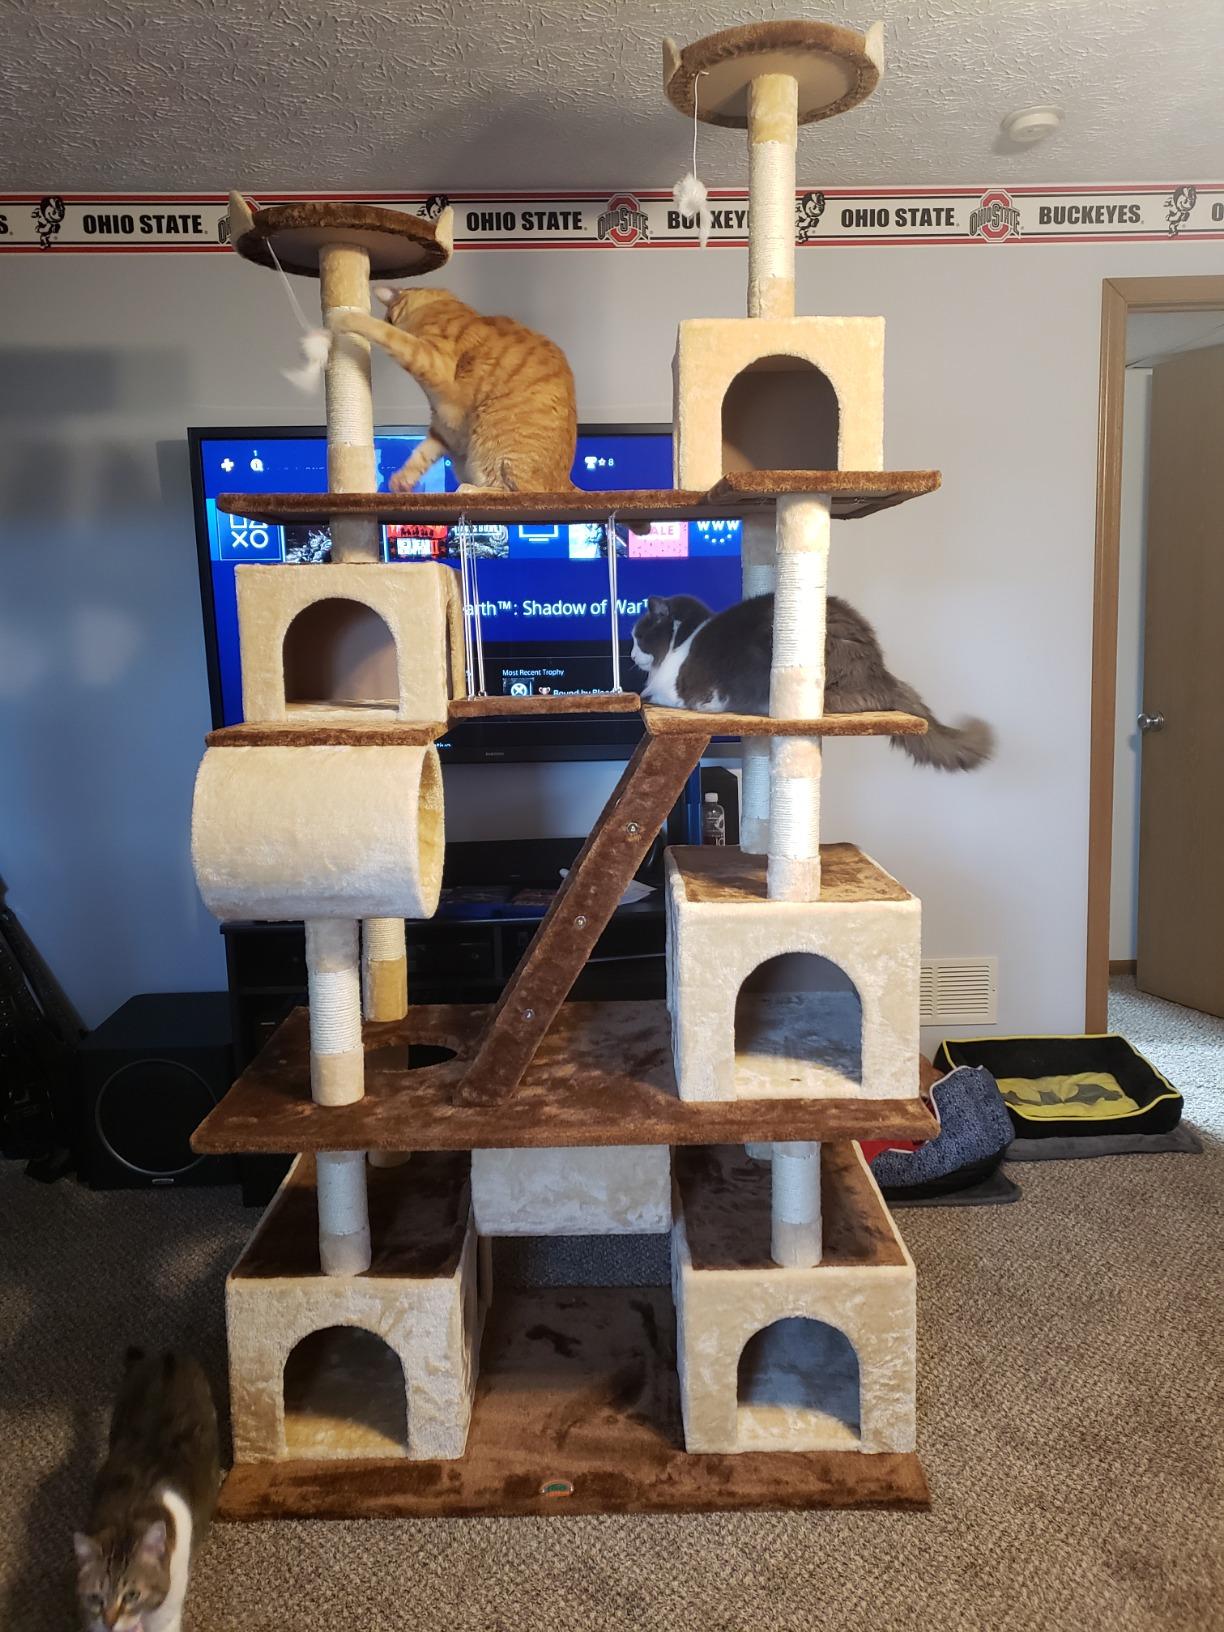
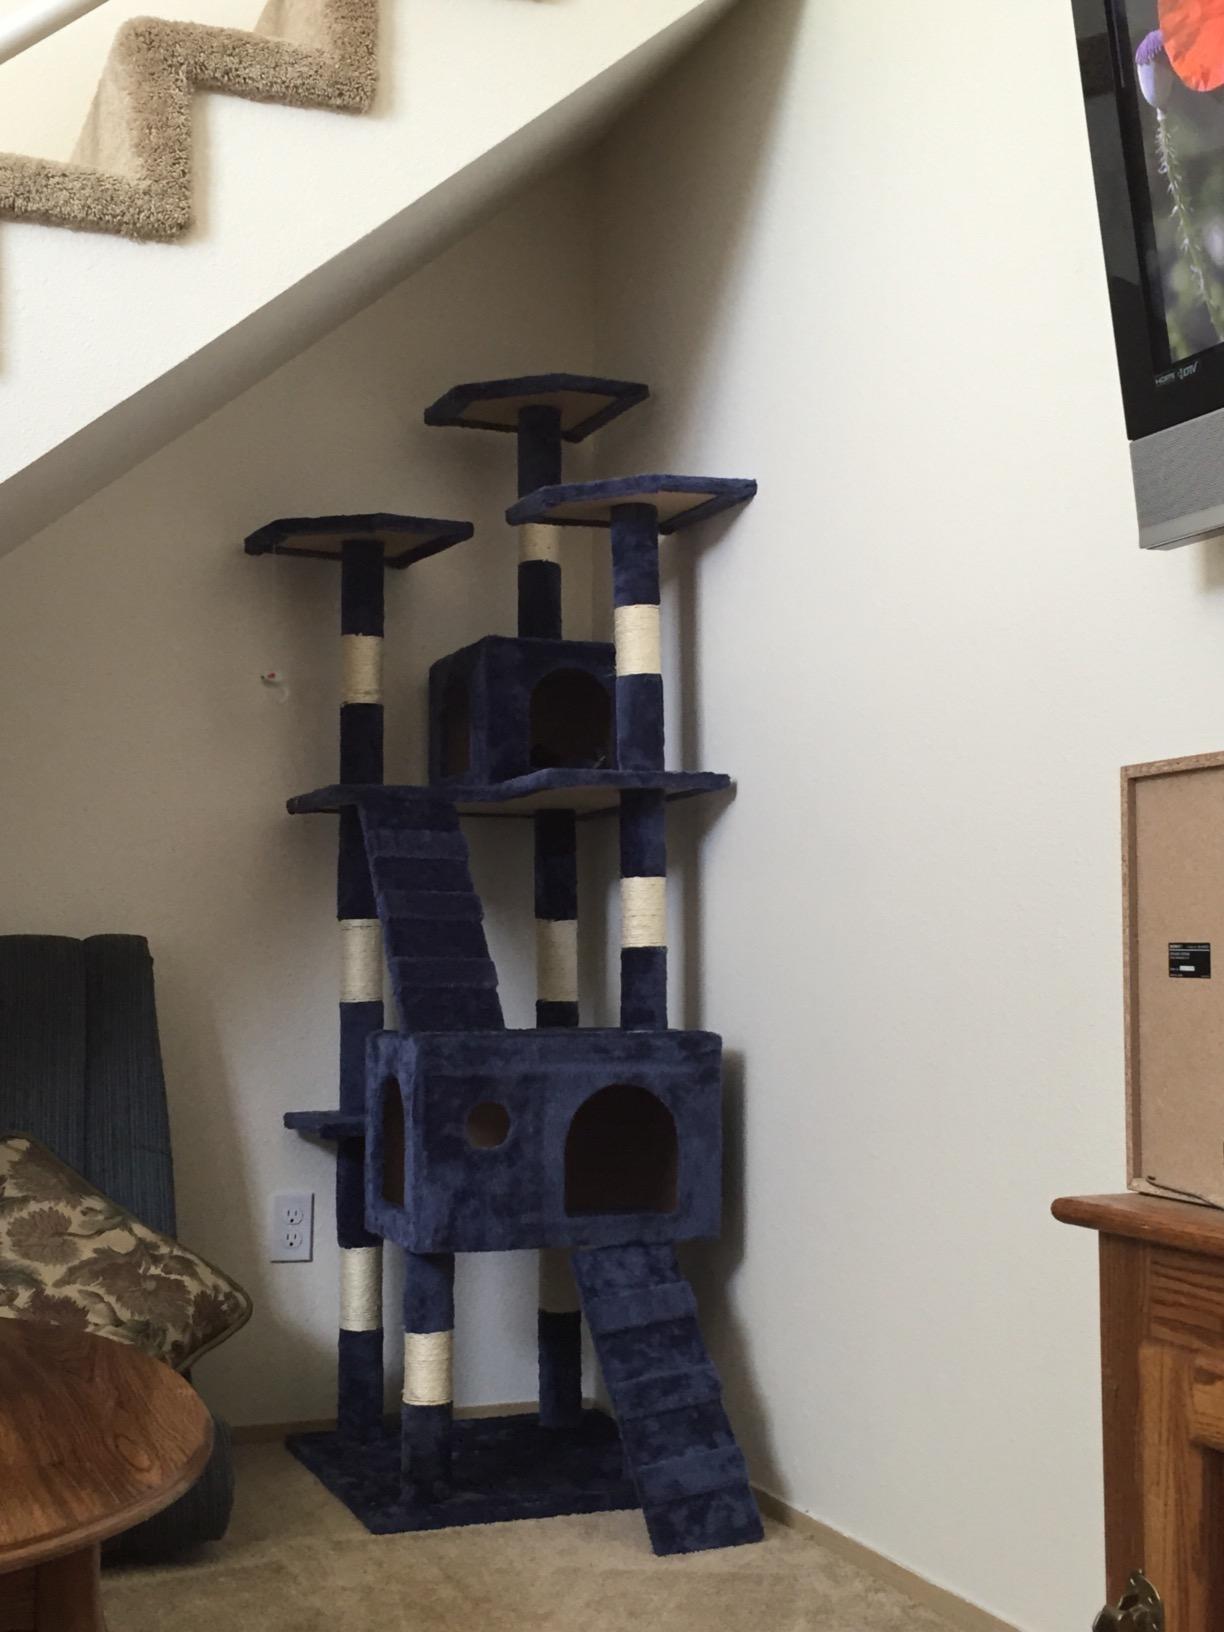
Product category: items_cat tree
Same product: no